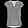
Label: Shirt